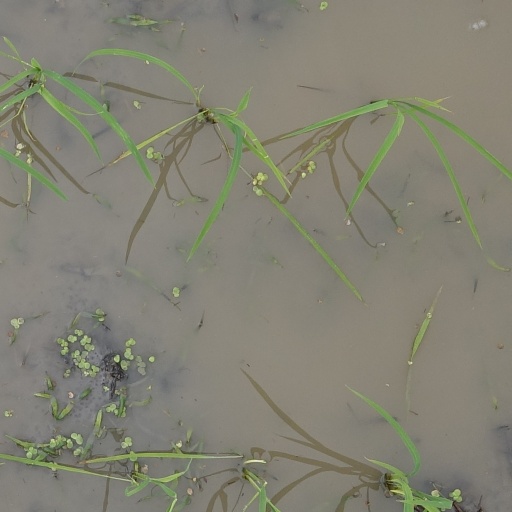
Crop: rice